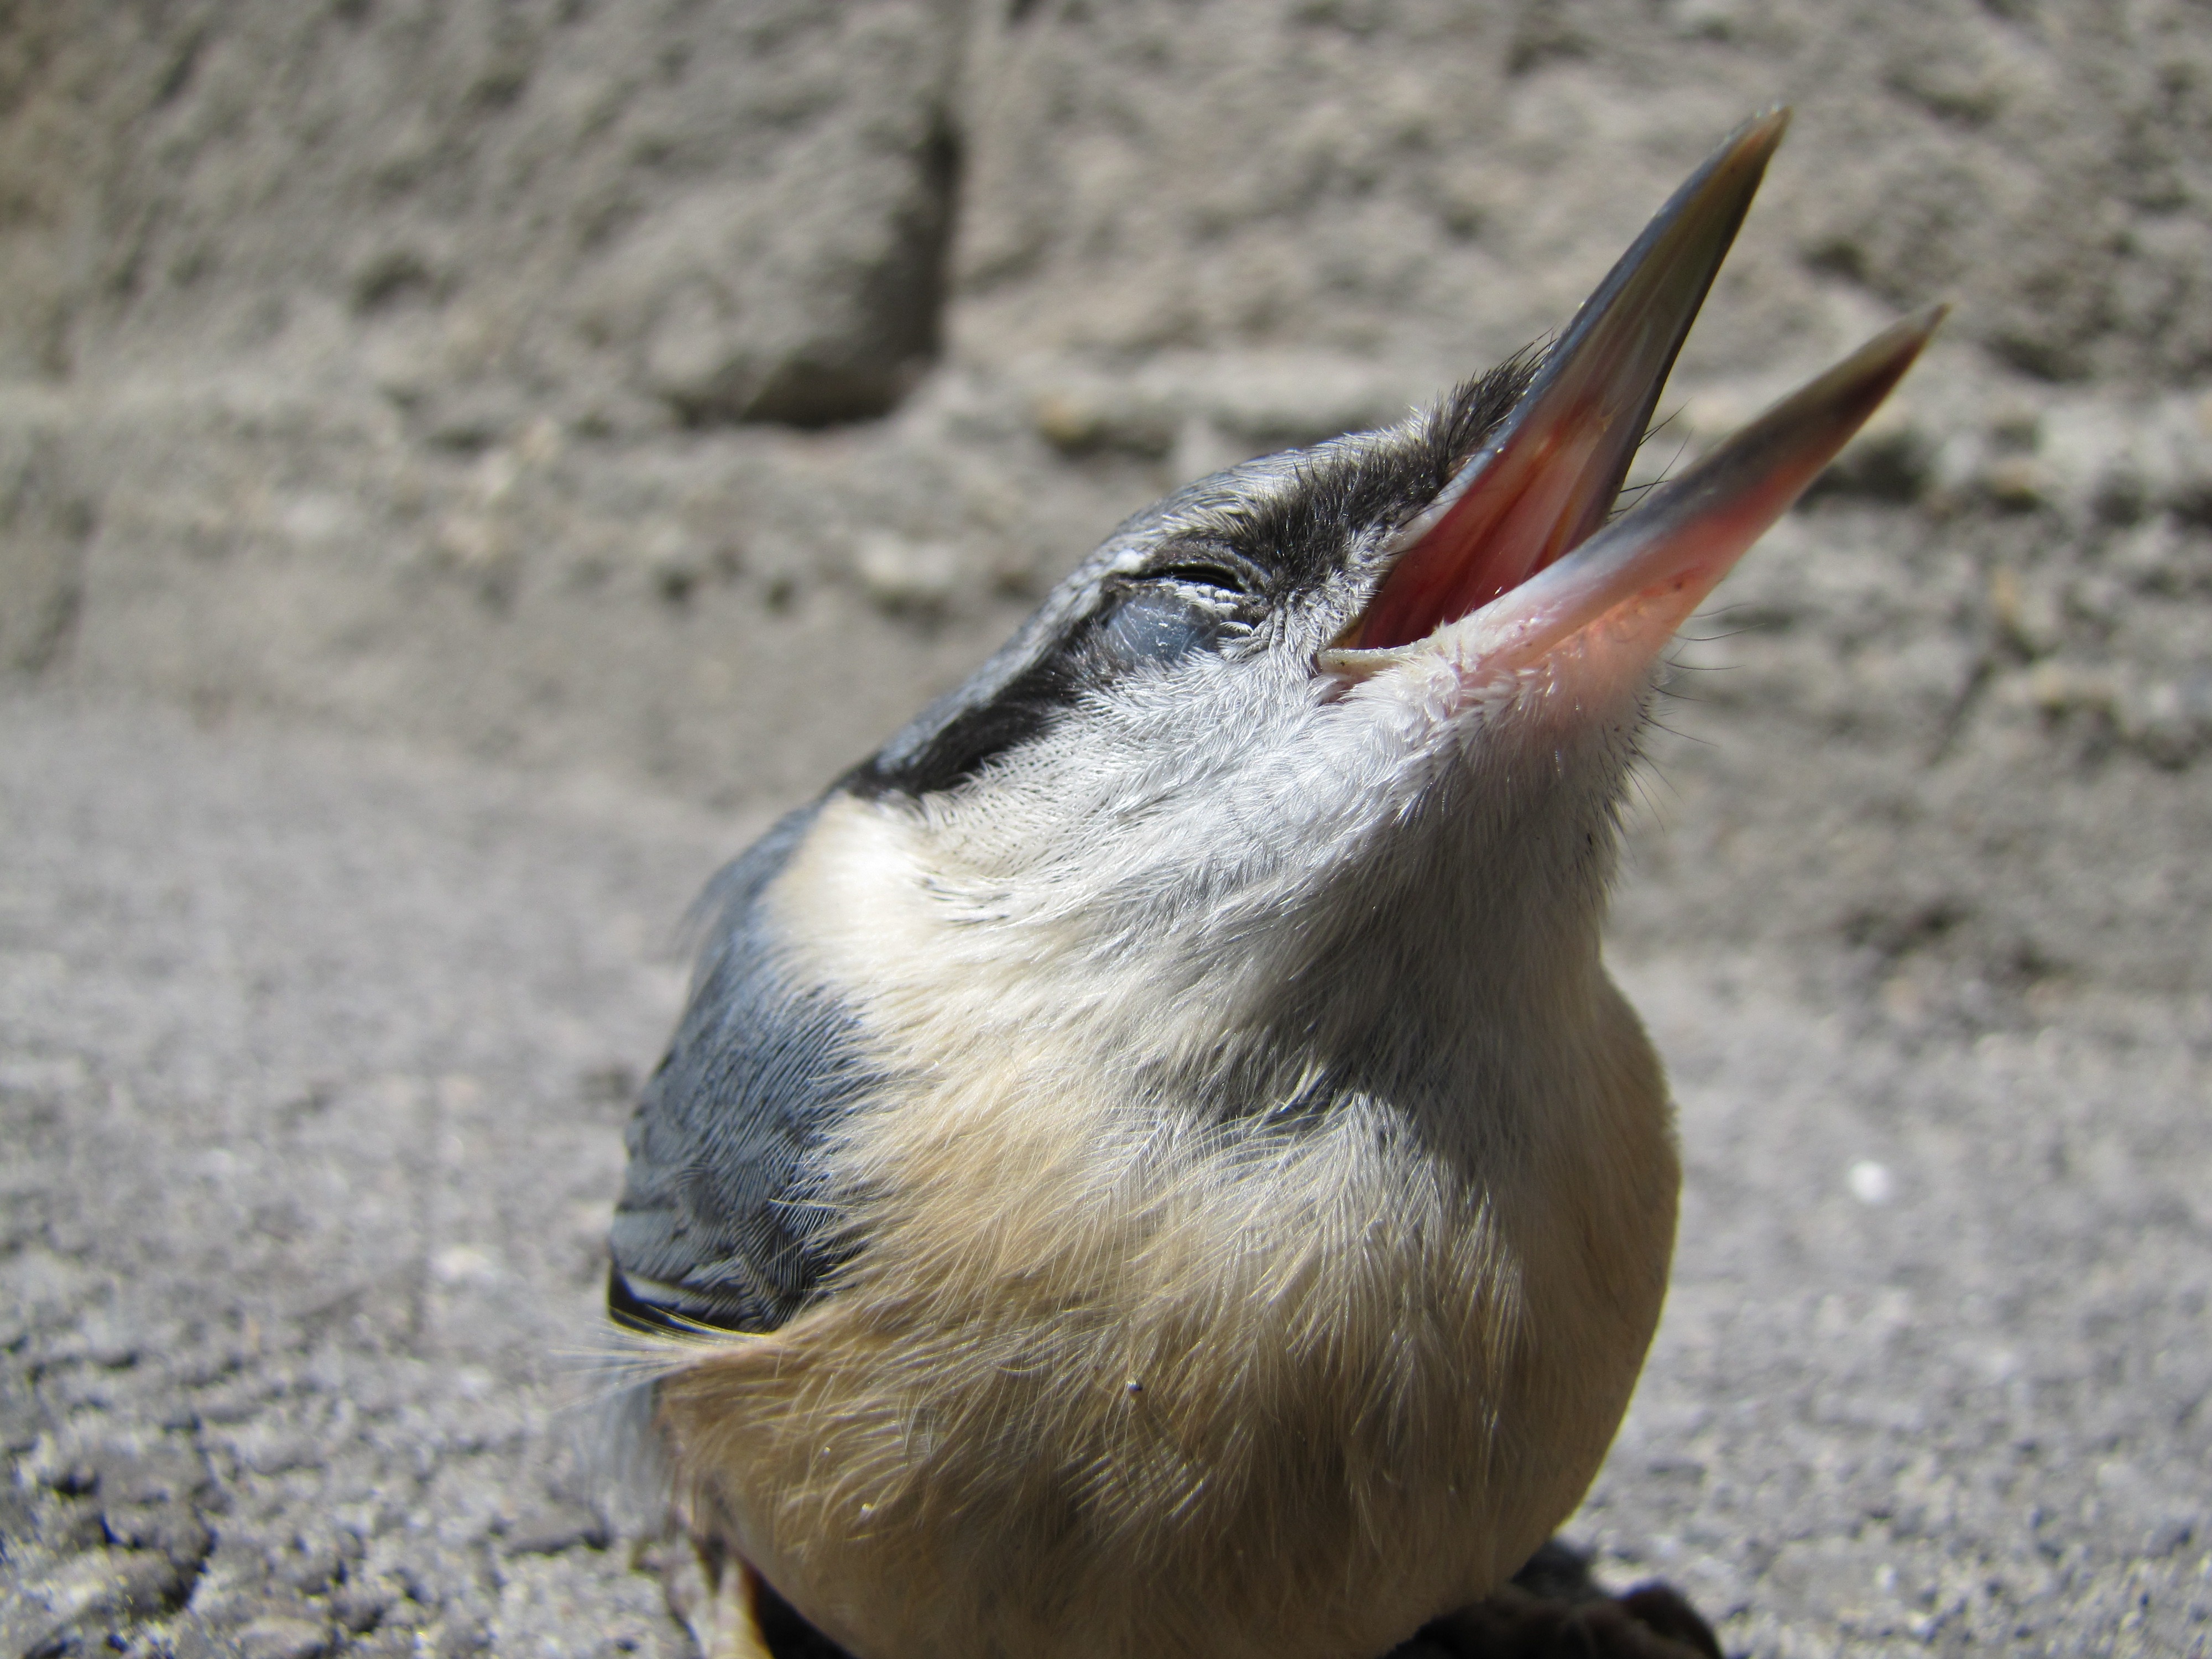
nature, bird, street, wildlife, beak, macro, fauna, close up, vertebrate, nuthatch, perching bird